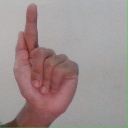
अक्षर: ळ